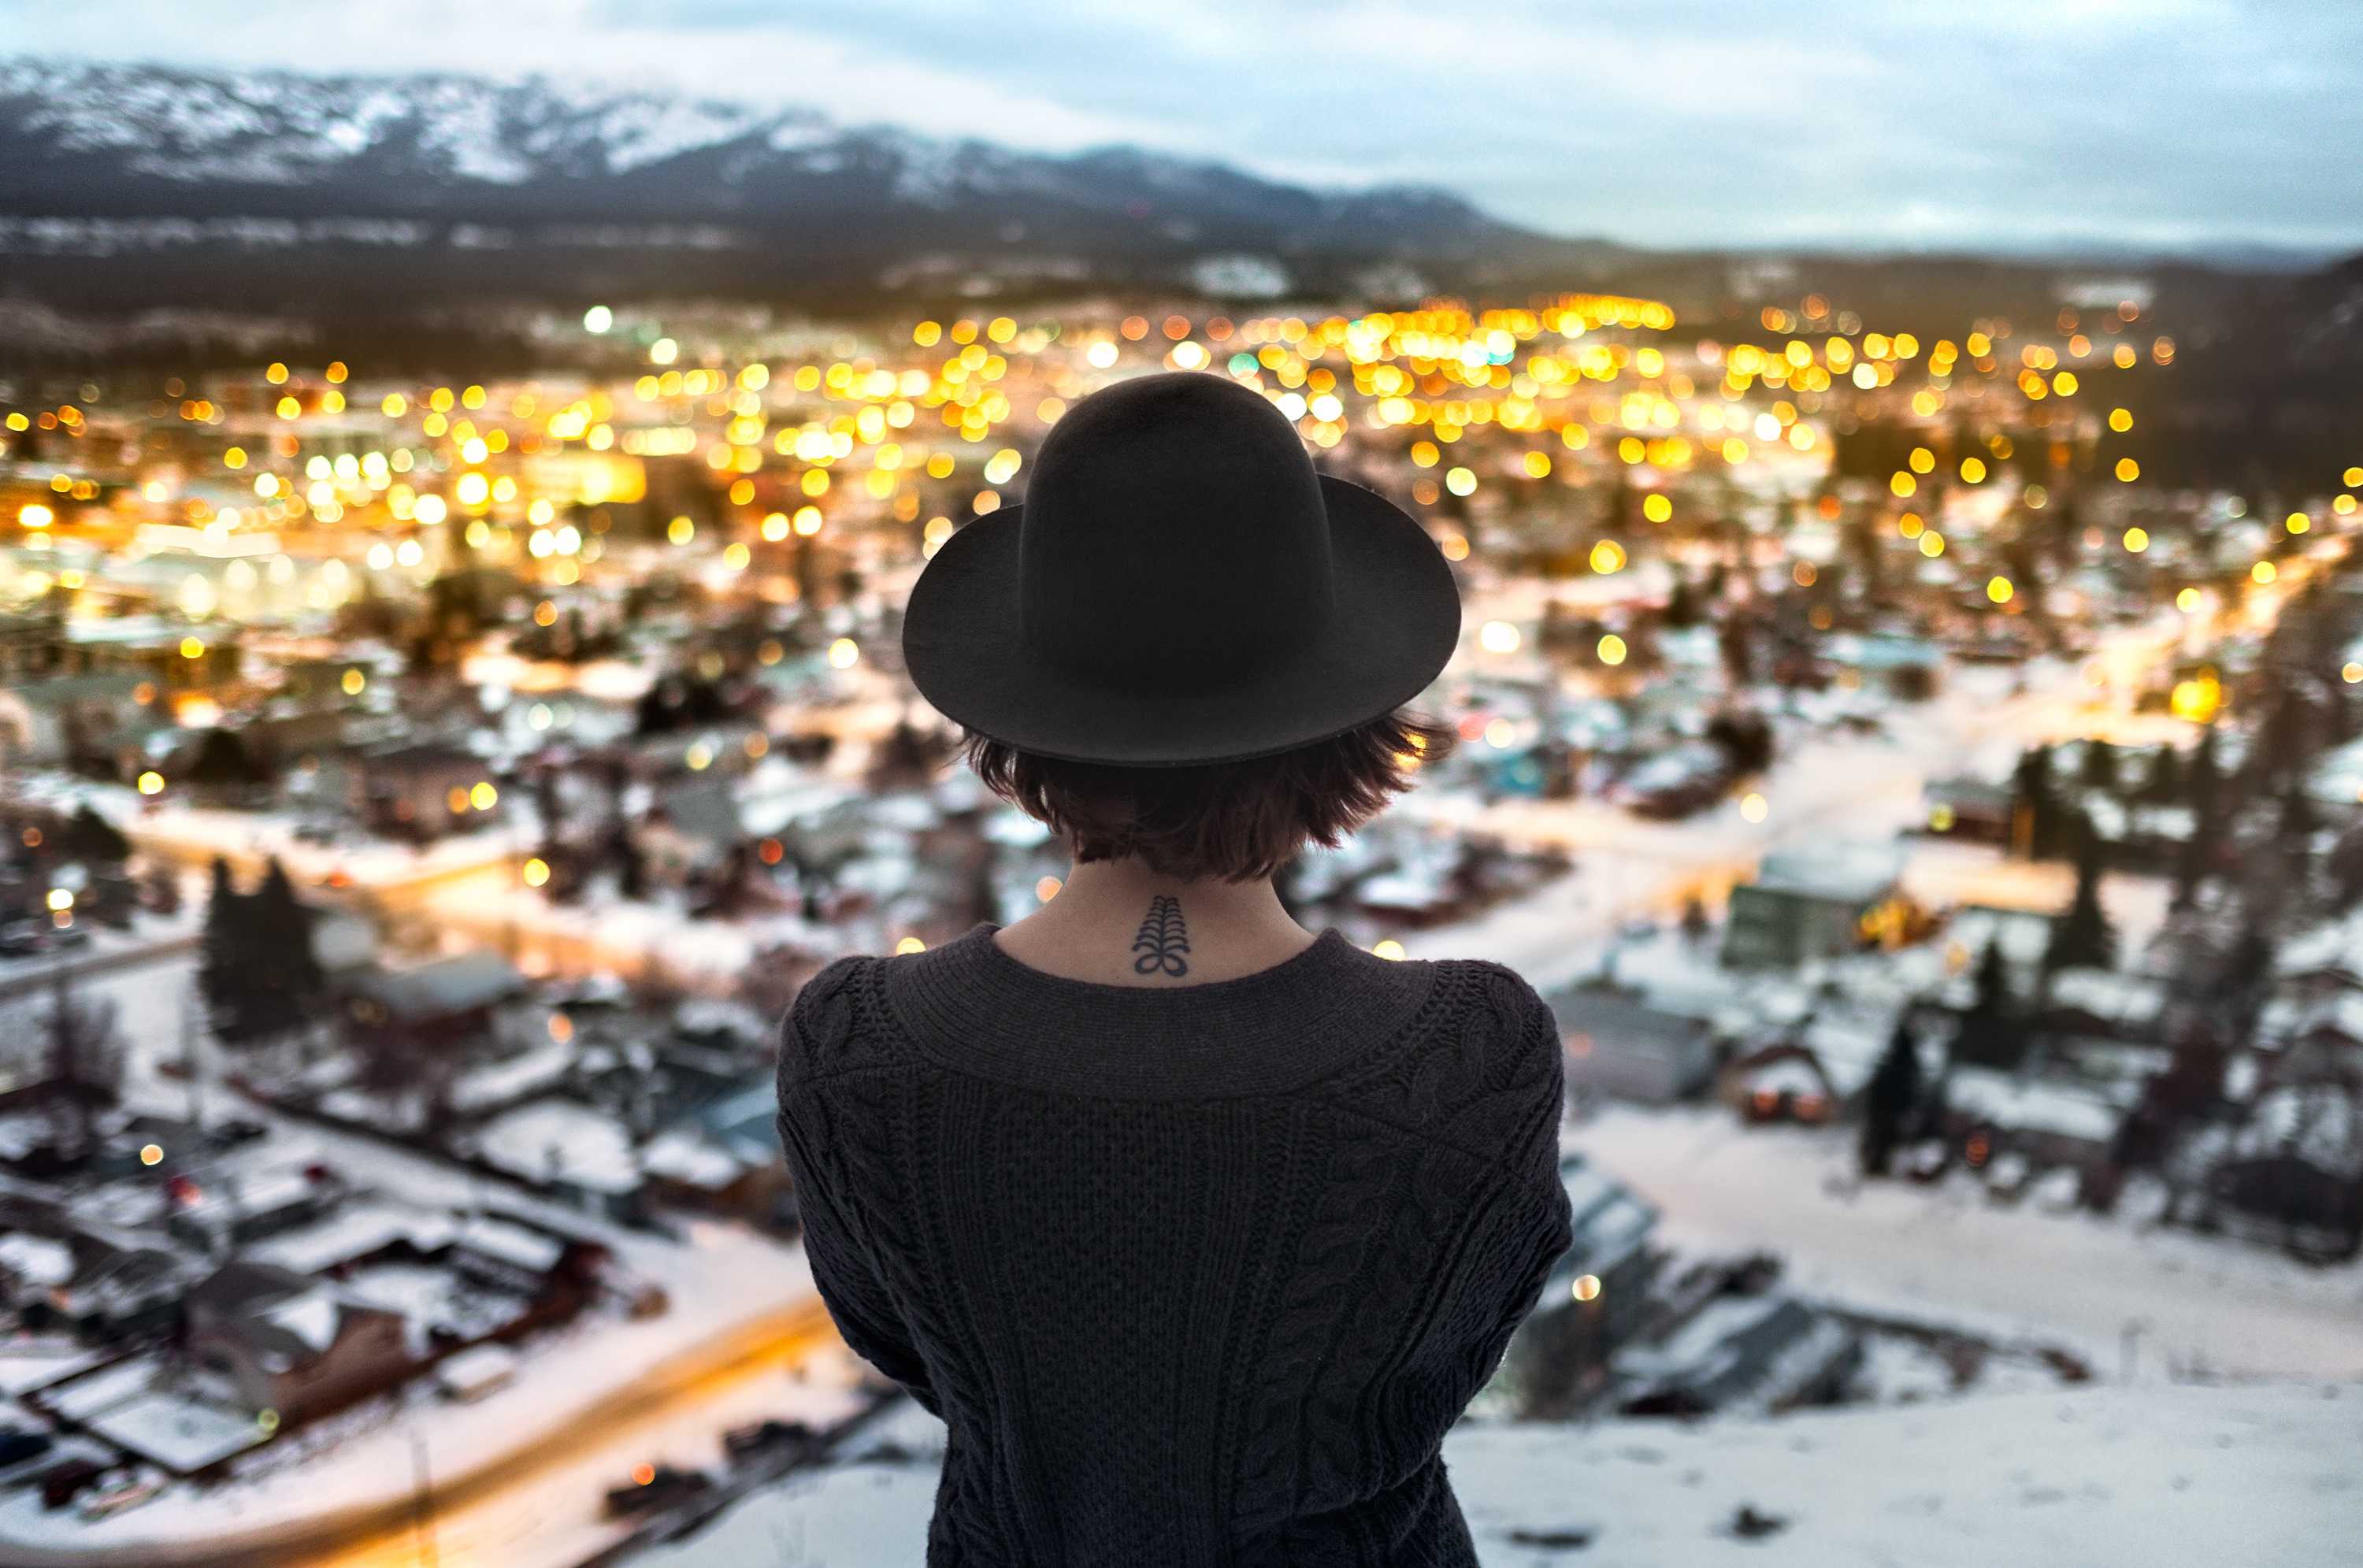
evening, season